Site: brandenburg
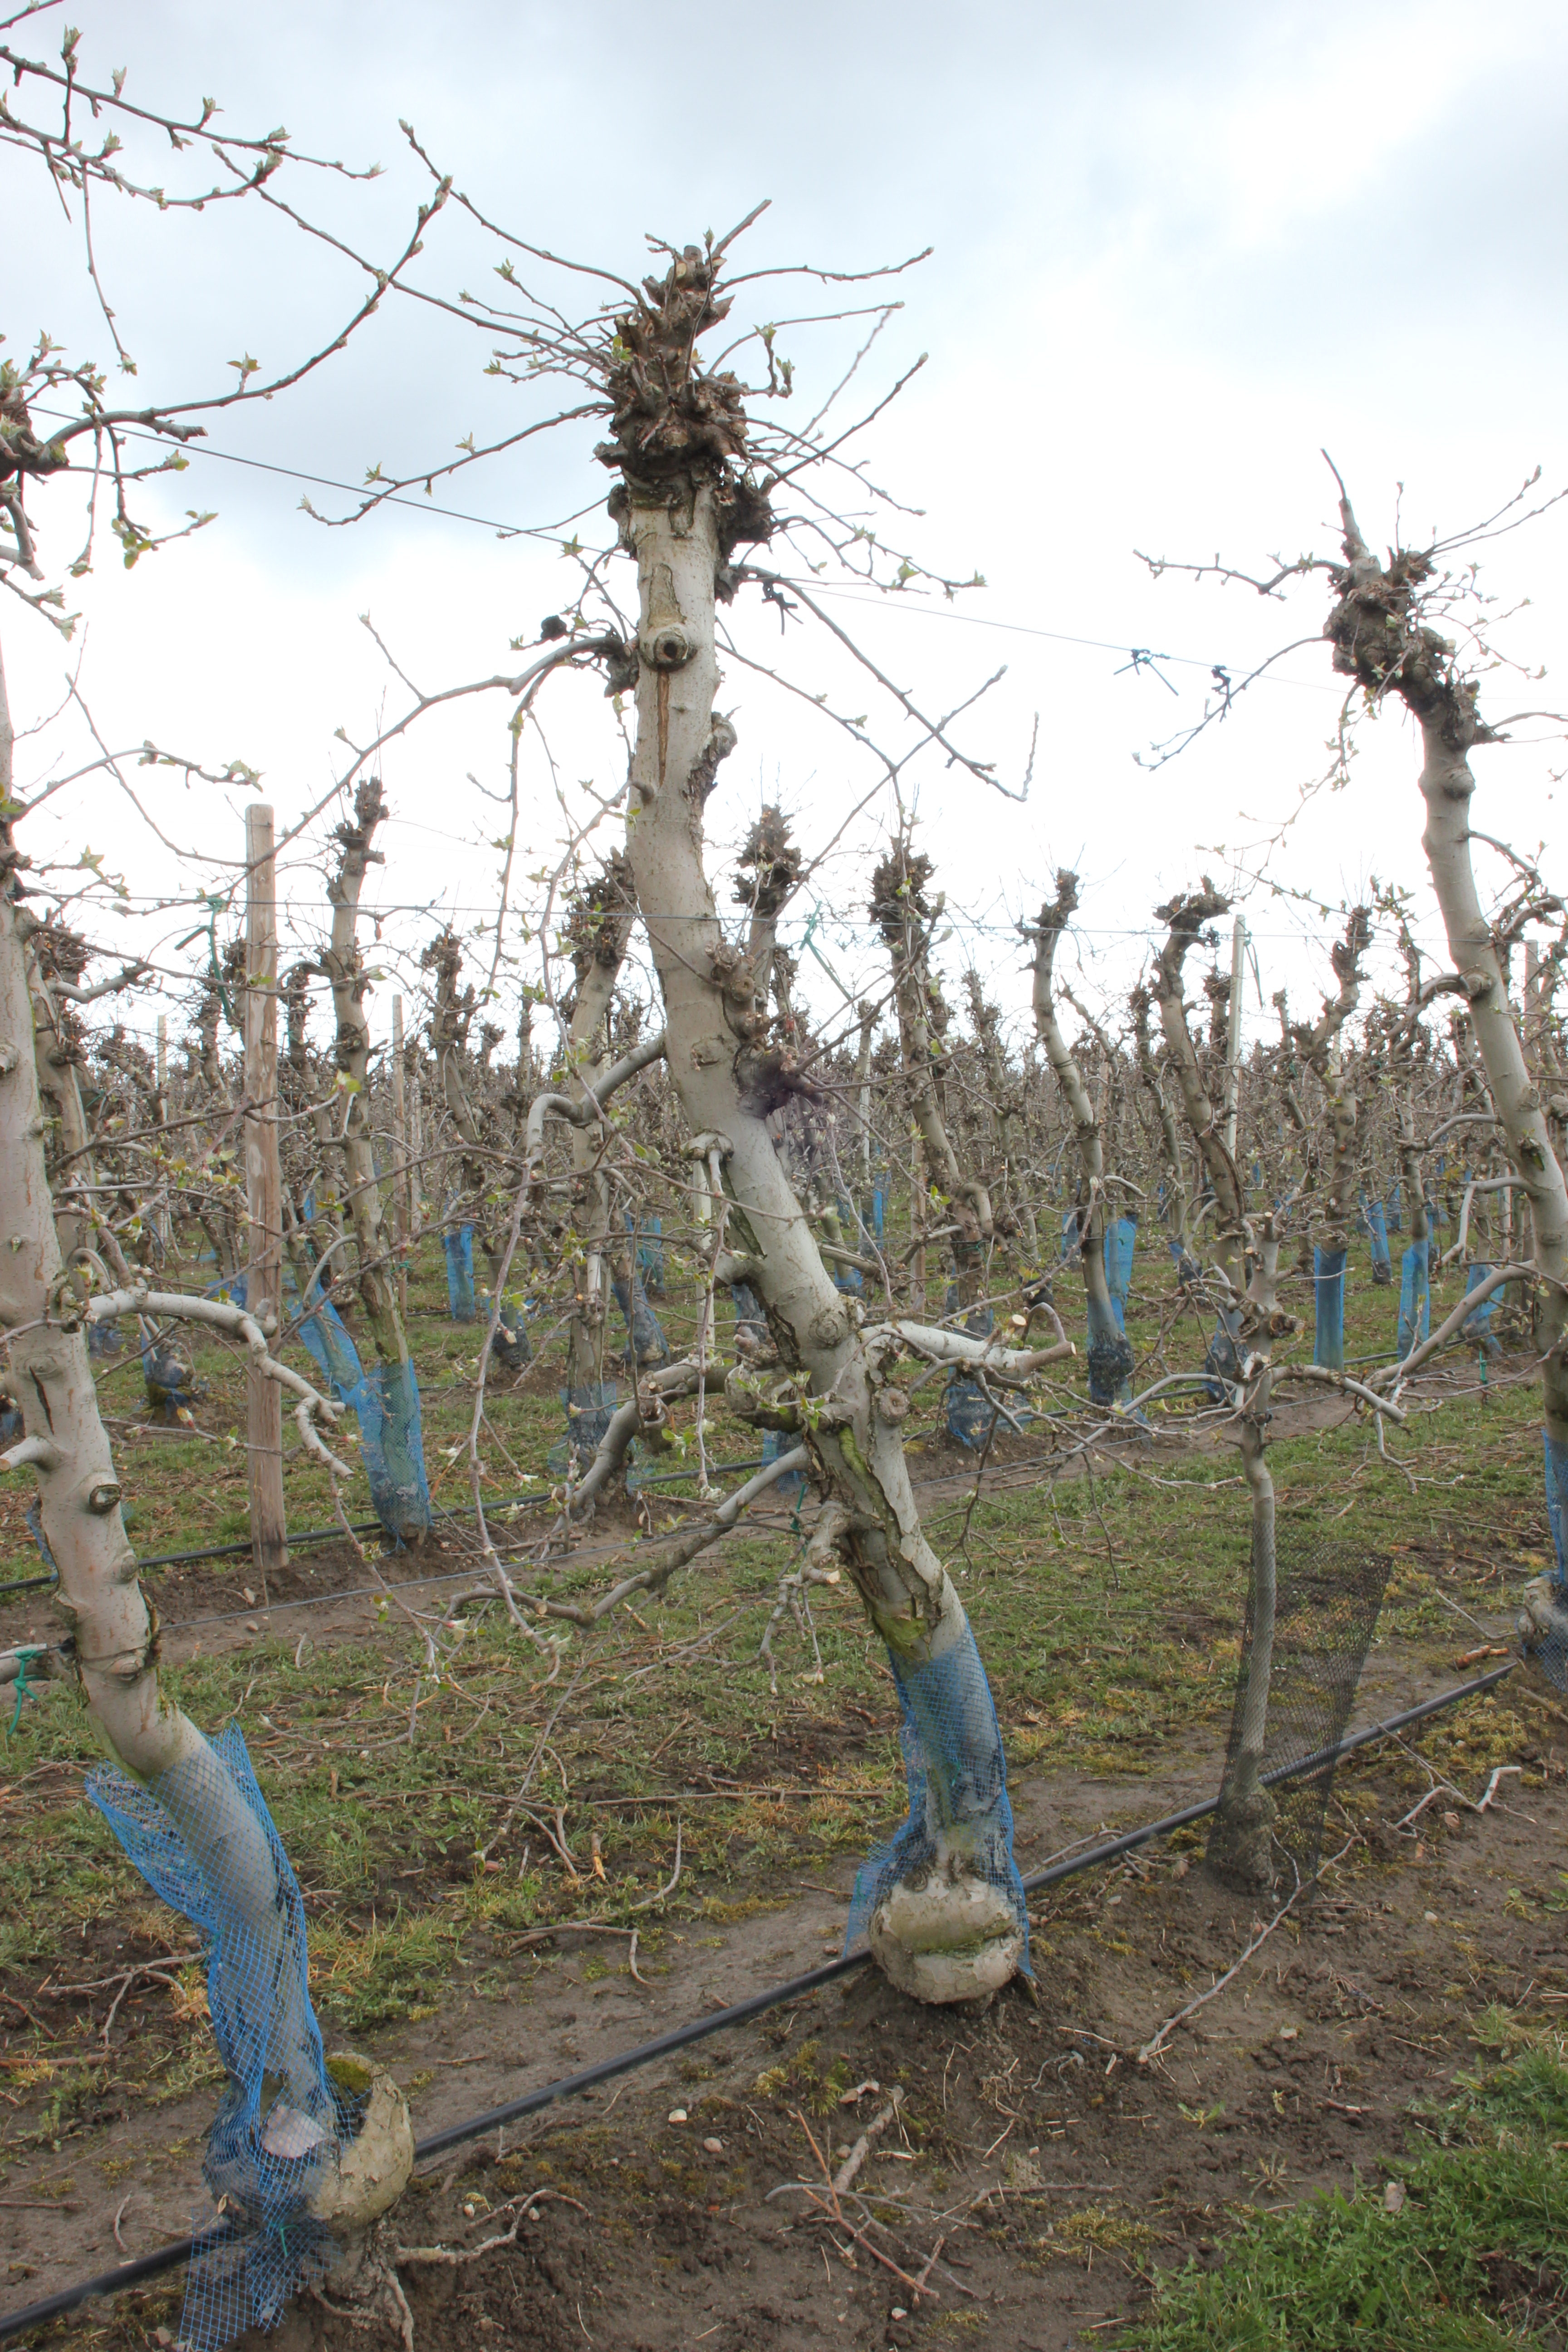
Growth stage (BBCH 55): Inflorescence emergence